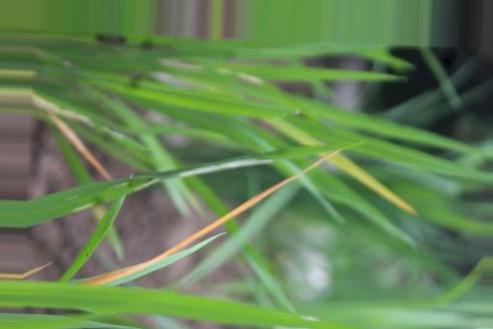
Nhãn: Tungro virus